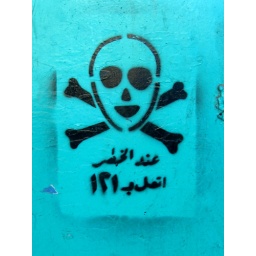
A danger sign in a market in Aswan.